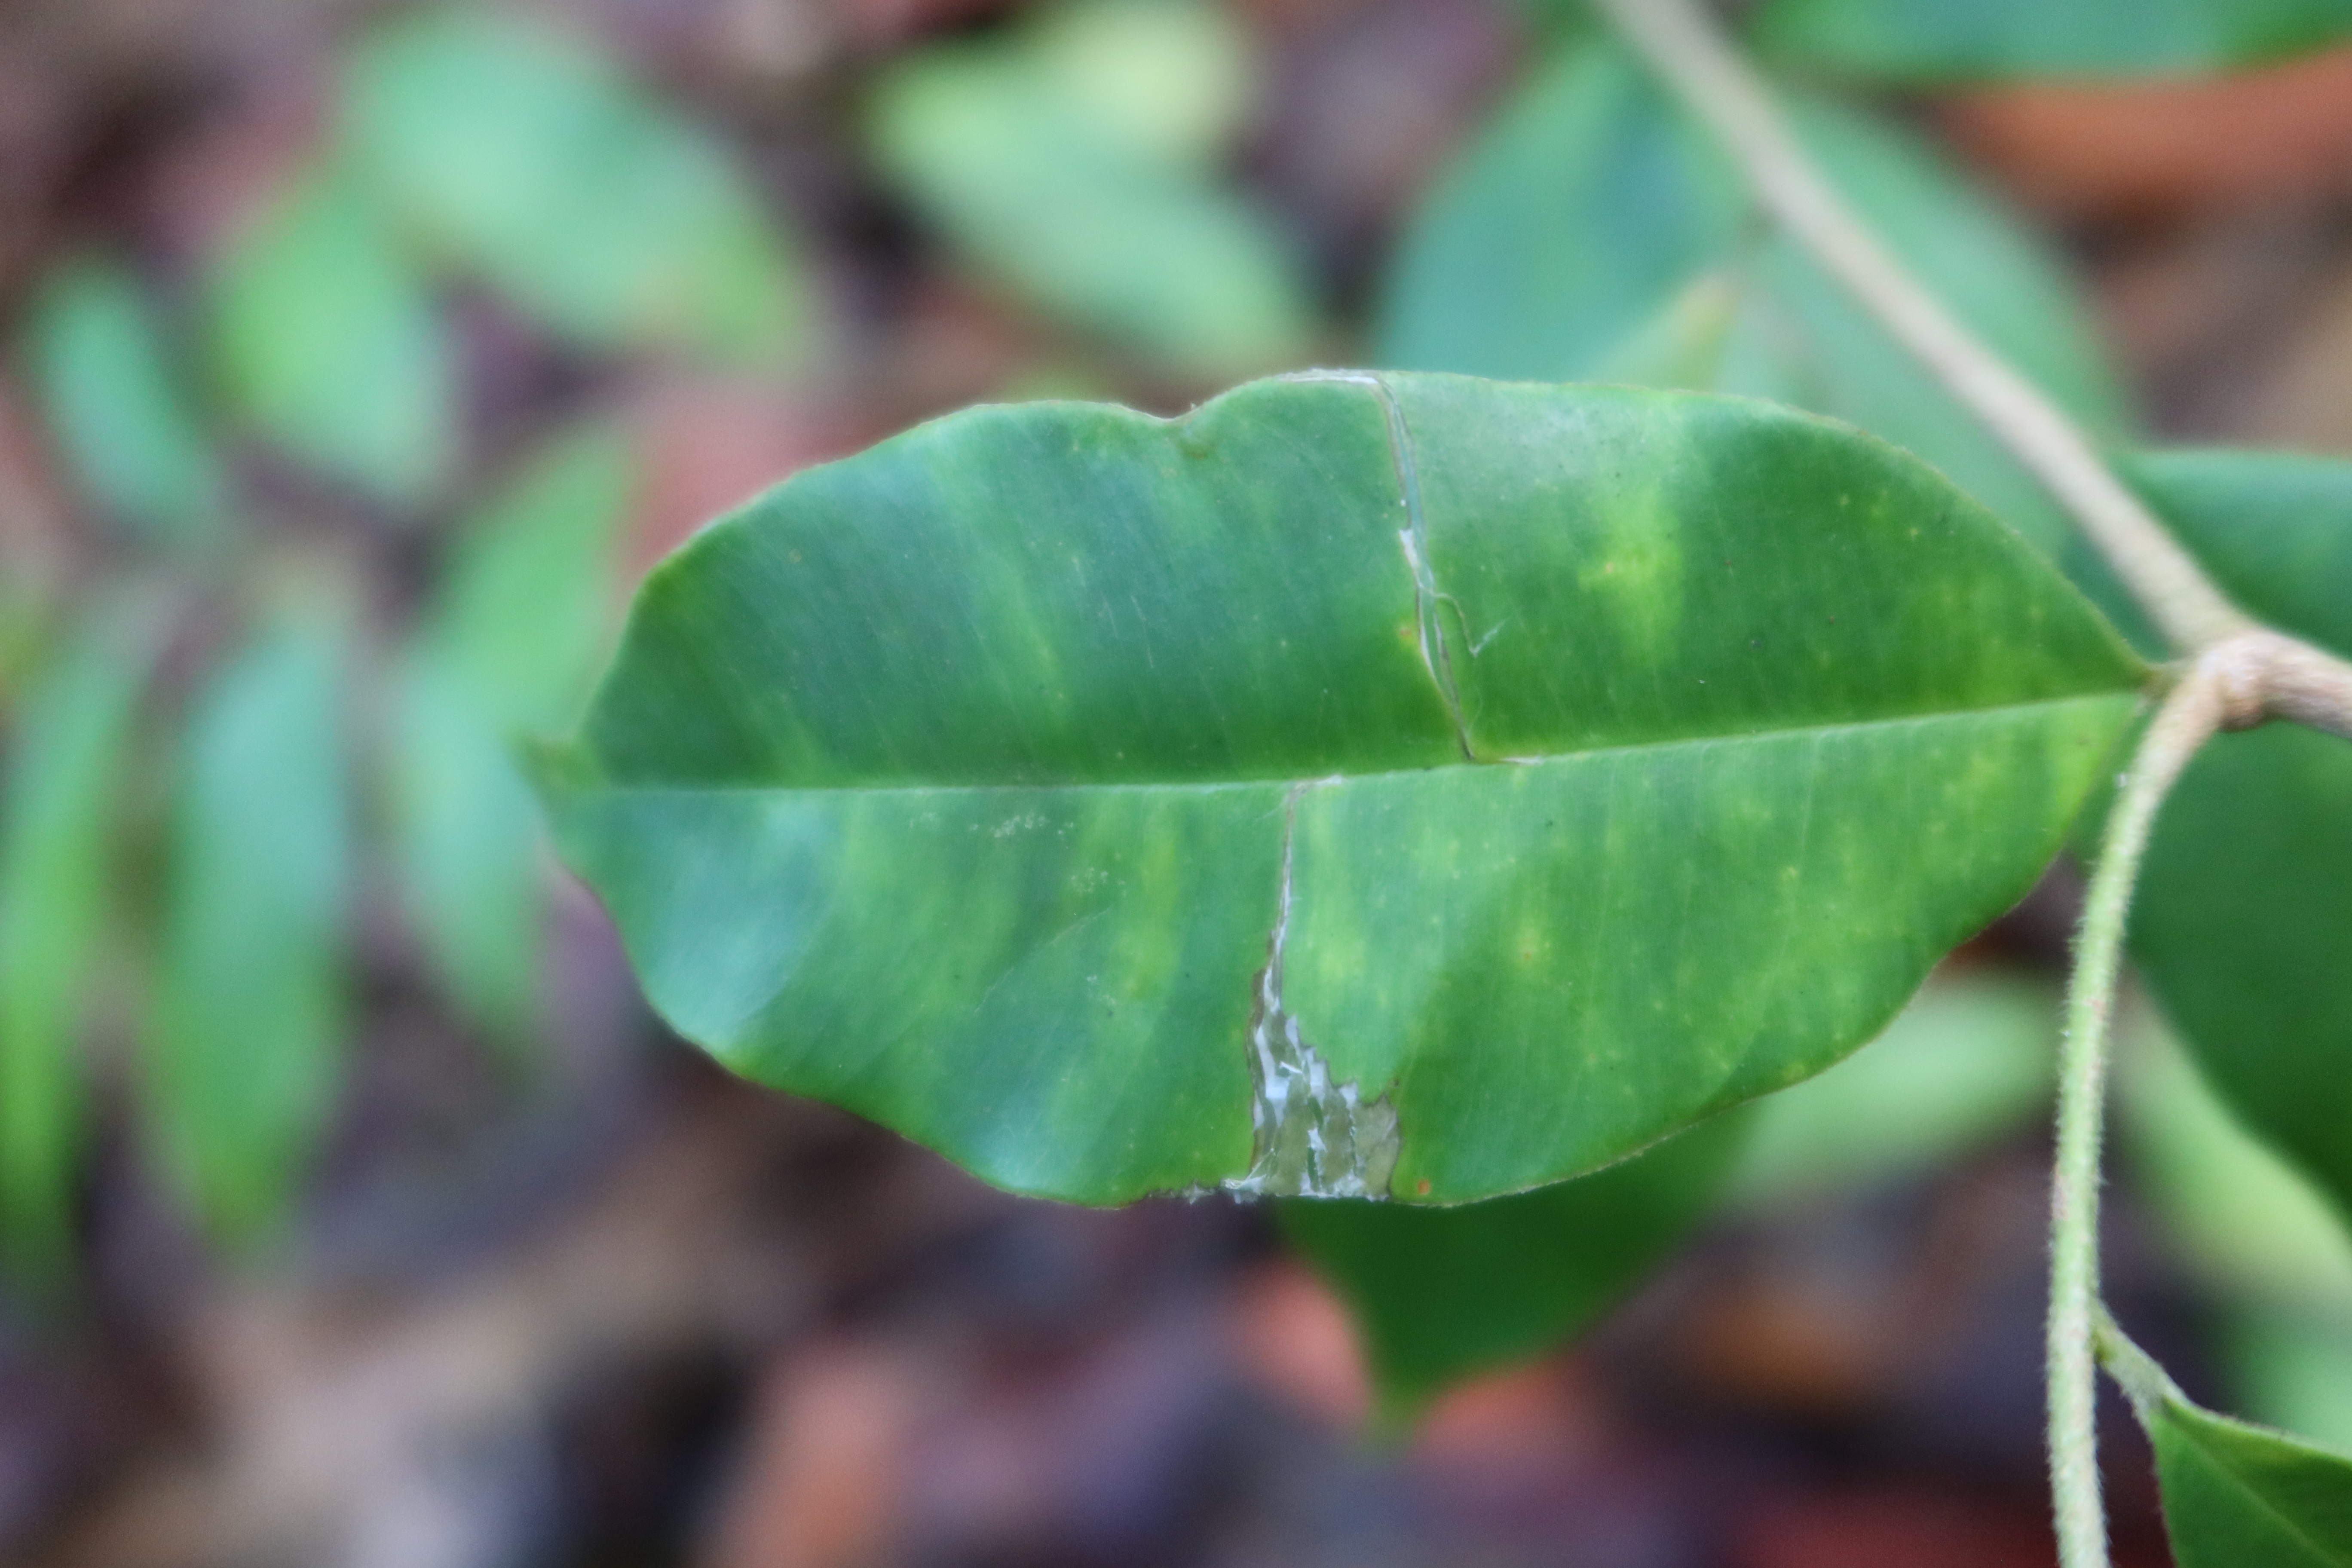
Label: Mosaic Viruses